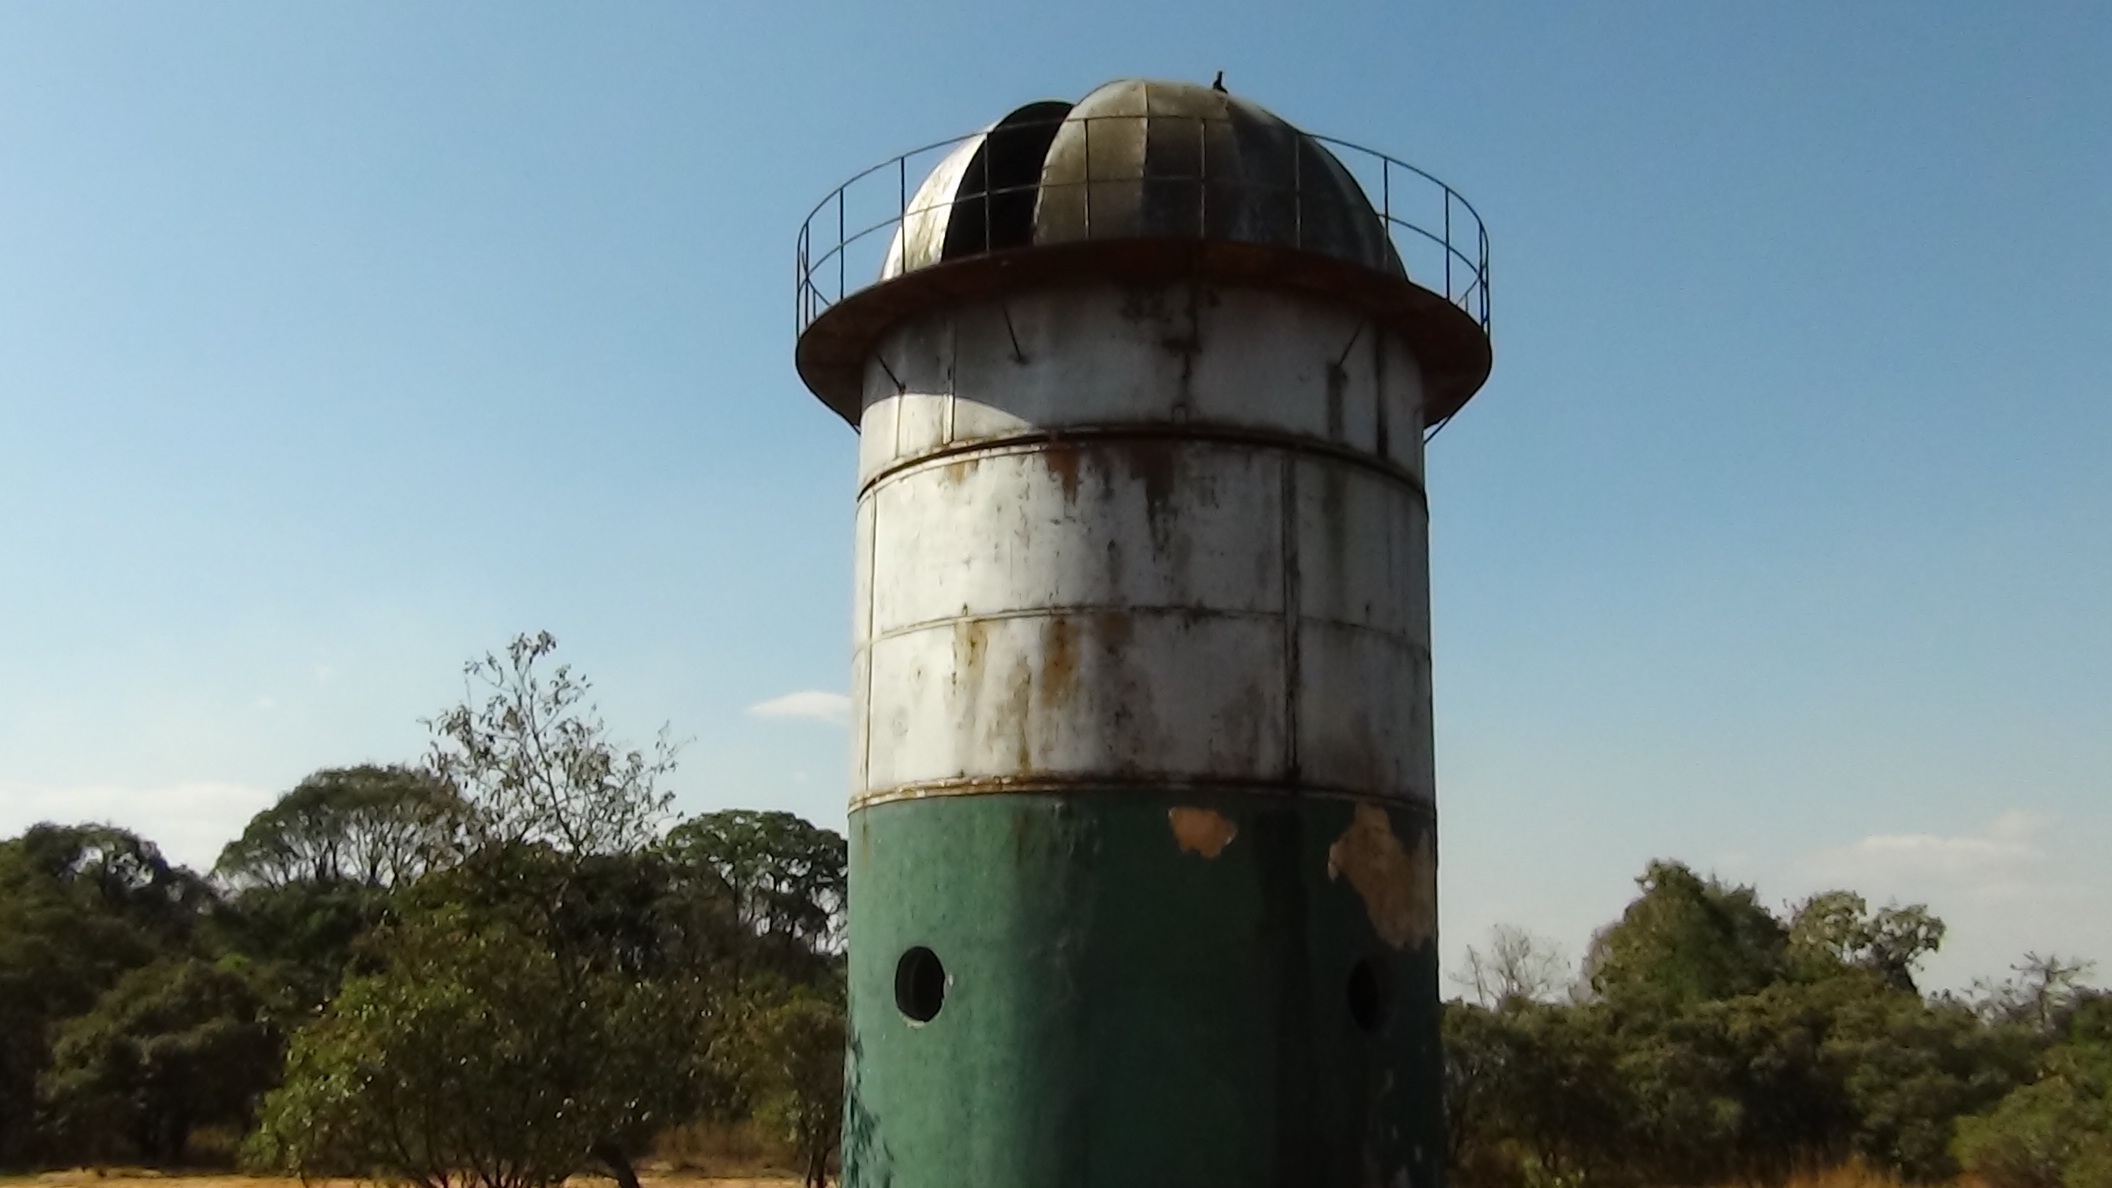
lighthouse, tower, observatory, water tower, control tower, serra do japi, jundia